New York State Route 370

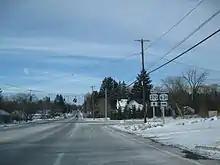
NY 370 west at NY 631 in Baldwinsville

The portion of NY 370 east of Oswego Street in Liverpool was originally designated as part of Route 34, an unsigned legislative route, in 1908. The portion that would become the Onondaga Lake Parkway was built on the filled-in original route of the Oswego Canal, which traveled by the shore of Onondaga Lake to meet with the original Erie Canal in downtown Syracuse. When the first set of posted routes in New York were assigned in 1924, Route 34 became the basis for NY 20, a highway extending from Syracuse to Oswego via Liverpool and Fulton. NY 20 was renumbered to NY 57 in 1927 to eliminate duplication with the newly assigned US 20. To the west, the section of modern NY 370 from Upton Road west of the hamlet of Victory to NY 34 in Cato was designated as part of NY 40 in the mid-1920s. West of Victory, NY 40 followed Upton Road and Canada Street before terminating at NY 3 (now NY 104A) in Red Creek.